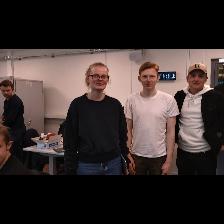
Label: Human